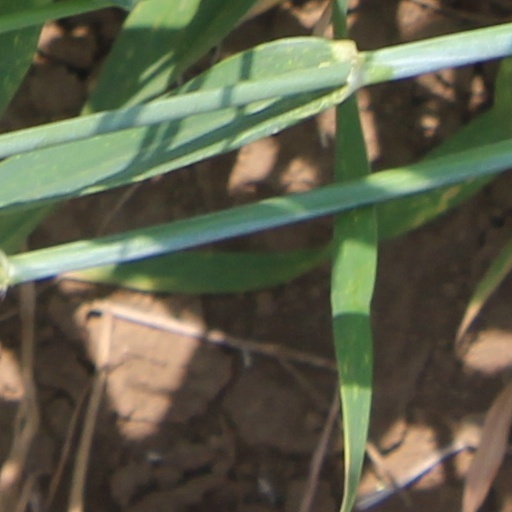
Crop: wheat